Bal des Ardents

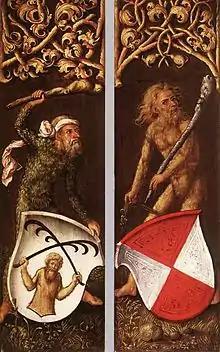
Wild men, or "wodewoses", depicted by Albrecht Dürer (1499)

Veenstra writes in "Magic and Divination at the Courts of Burgundy and France" that the "Bal des Ardents" reveals the tension between Christian beliefs and the latent paganism that existed in 14th-century society. According to him, the event "laid bare a great cultural struggle with the past but also became an ominous foreshadowing of the future."